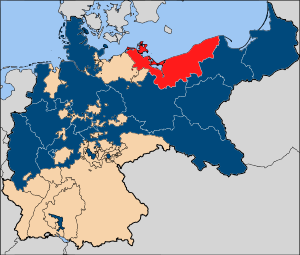
Provinz Pommern
Provinsen Pommern (rødt) i Kongeriget Preussen (blåt)
Provinsen Pommern var en provins i Kongeriget Preussen, og derefter i Fristaten Preussen, som eksisterede fra 1815 til 1945. Dens territorium omfattede området Vorpommern vest for floden Oder, og Bagpommern øst for den samme flod. Provinsen grænsede i vest mod Mecklenburg-Schwerin og Mecklenburg-Strelitz, i syd mod Provinsen Brandenburg og i øst mod Vestpreussen.